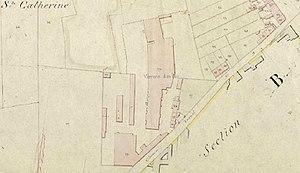
Verrerie d'en bas- cadastre d'Aniche en 1876
La verrerie d'en bas est fondée à Aniche dans le département du Nord par Constant Lemaire en 1854.